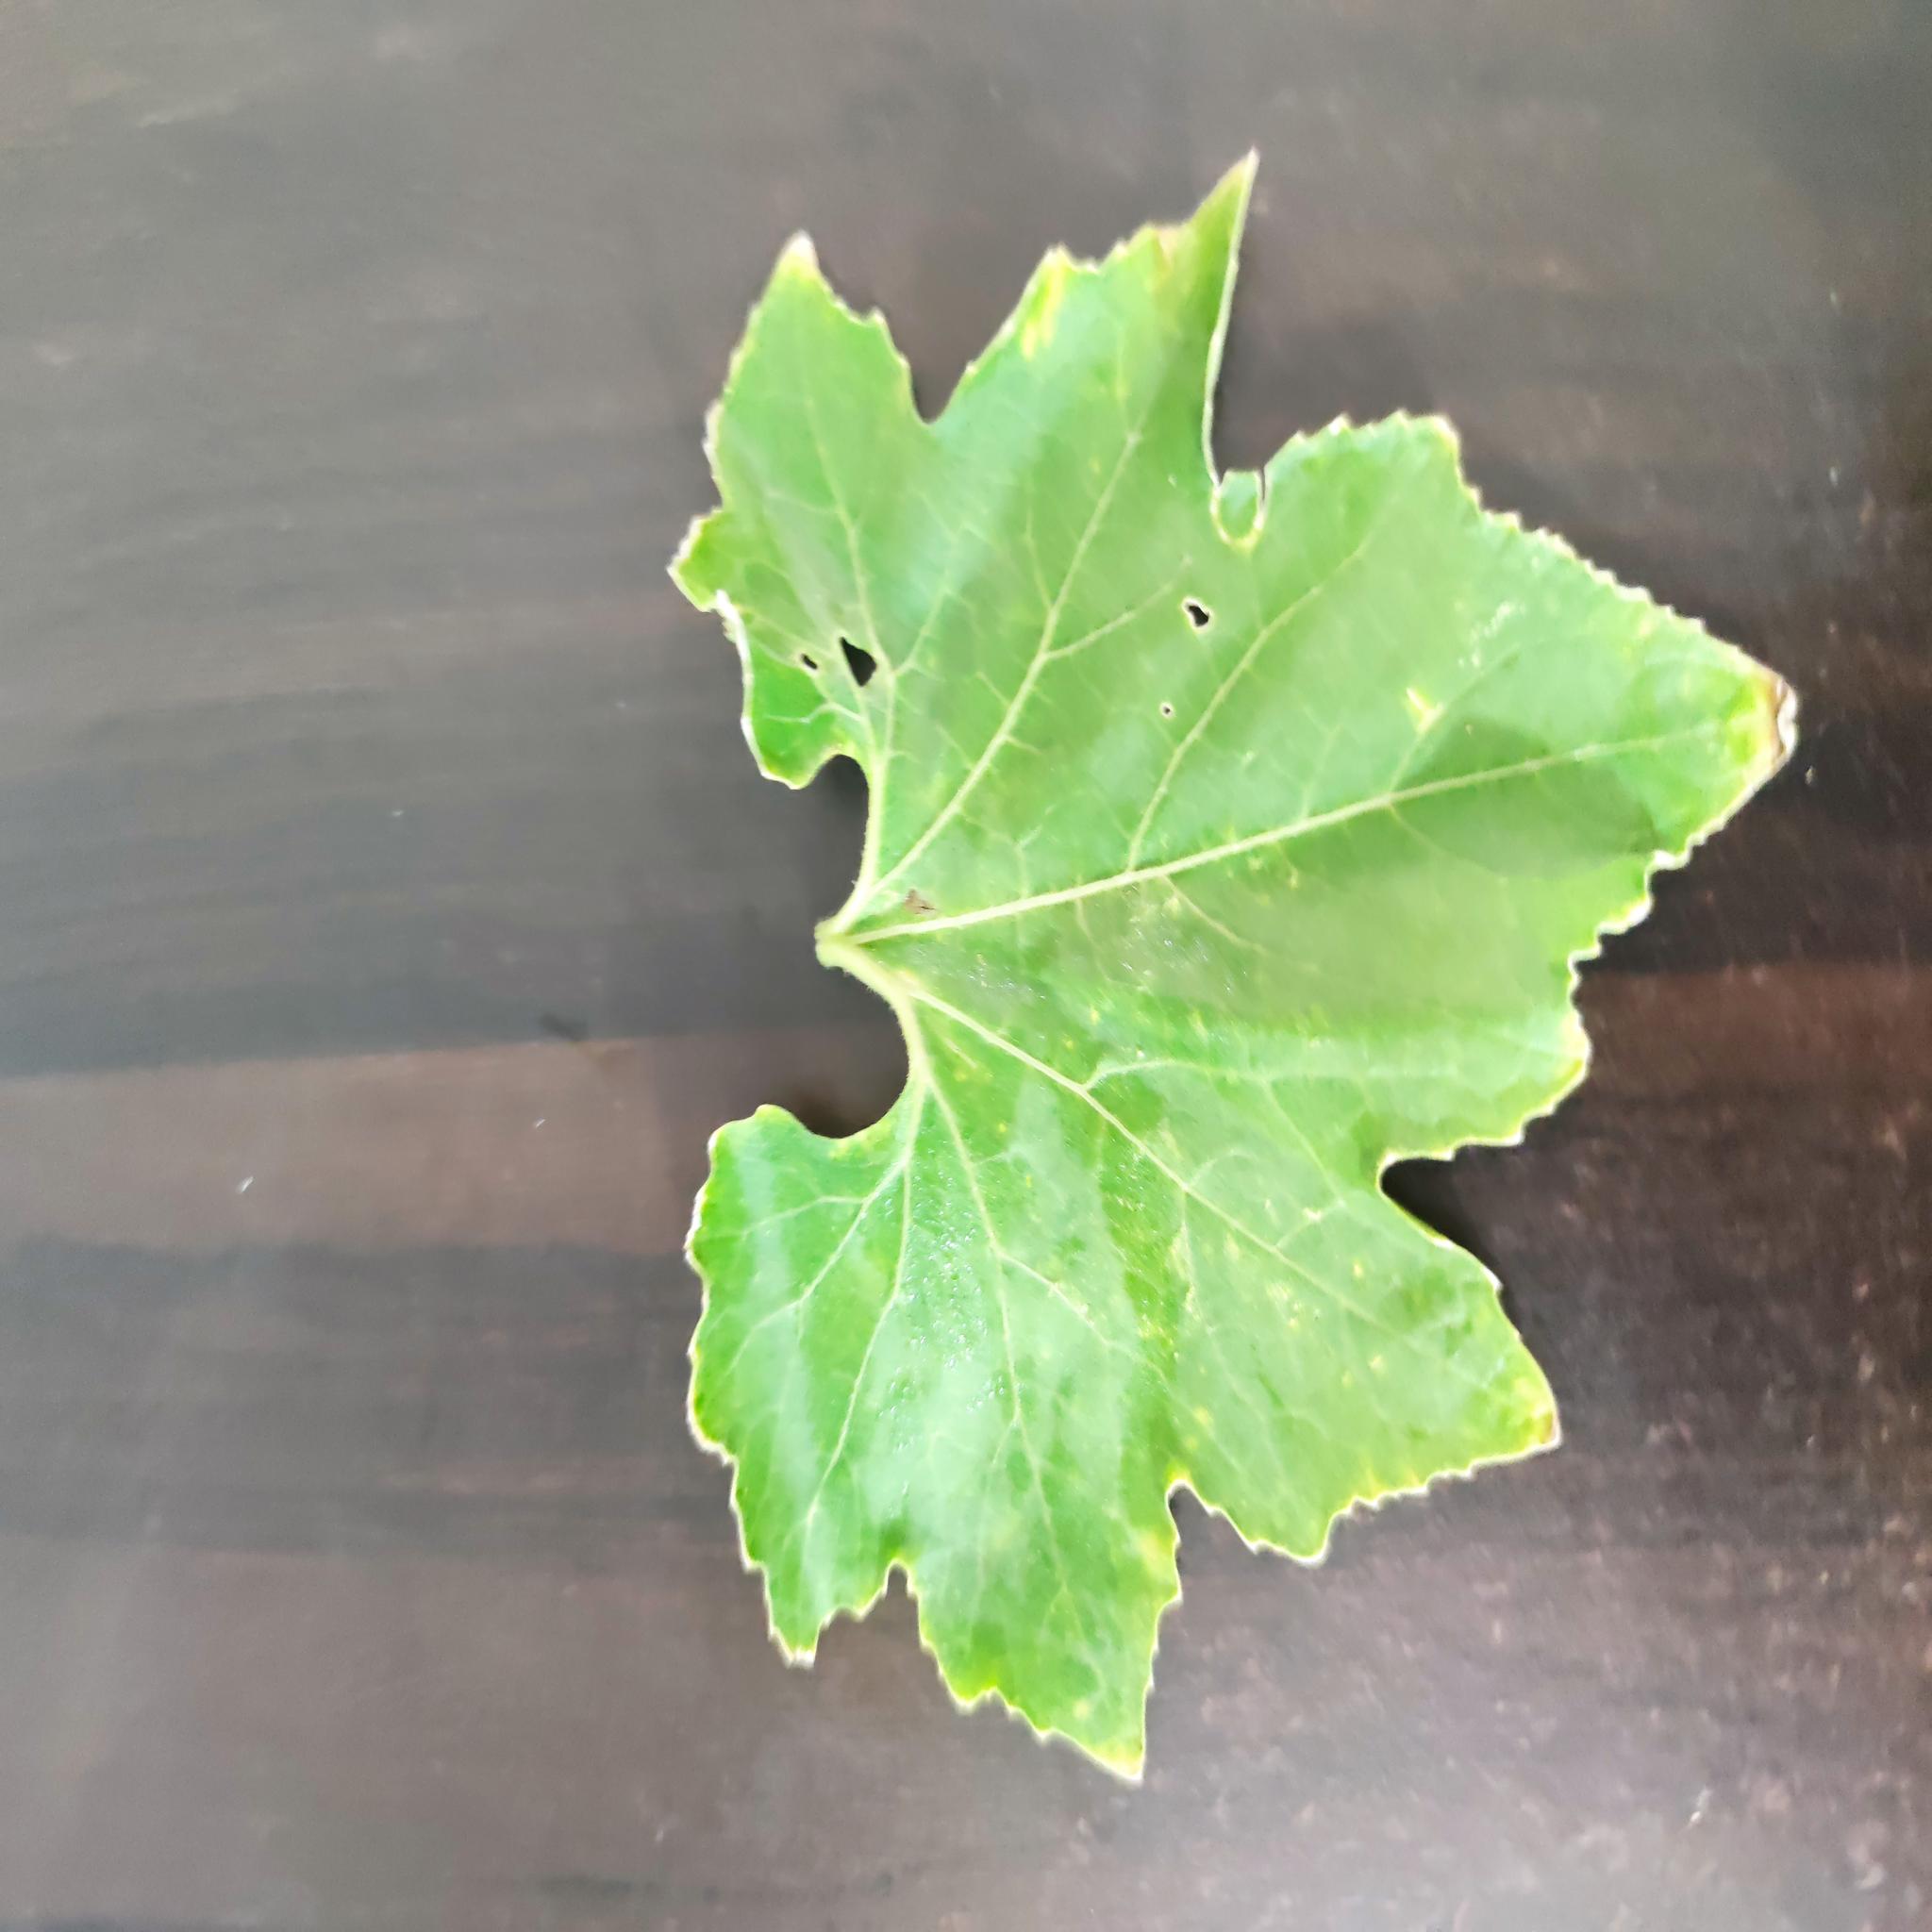
Label: Downy mildew